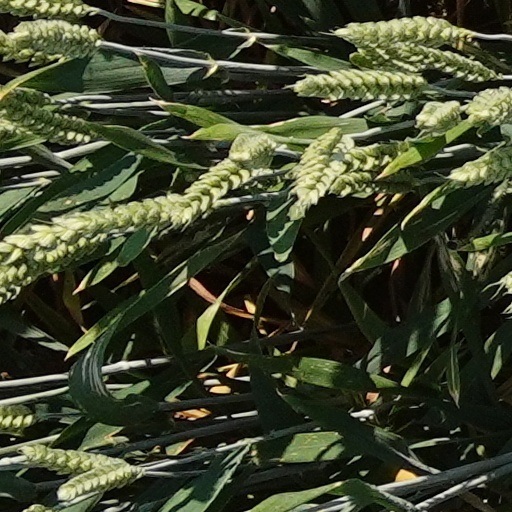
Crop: wheat